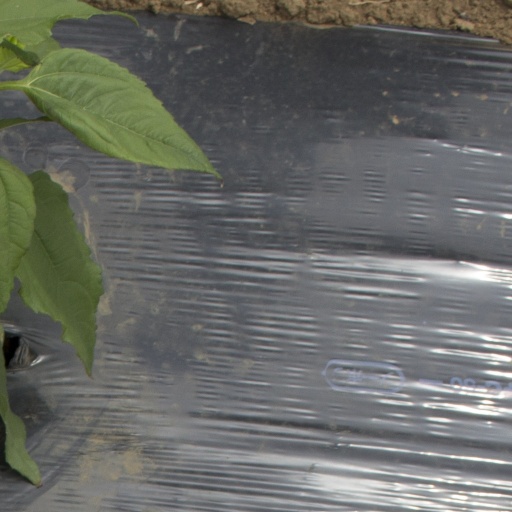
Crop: Jerusalem artichoke